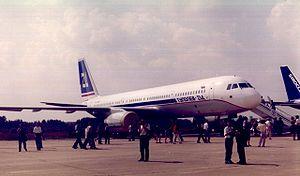
Le Tupolev Tu-204 est un biréacteur civil moyen-courrier produit par la société russe Tupolev. Il a été conçu pour succéder au Tupolev Tu-154 et peut être comparé aux avions occidentaux de type Airbus A321 et Boeing 757.